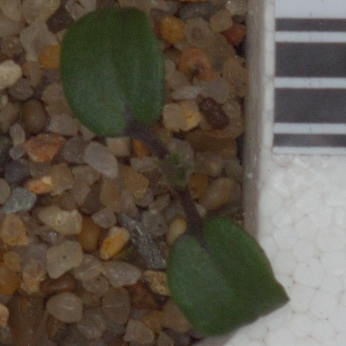
Label: cleavers